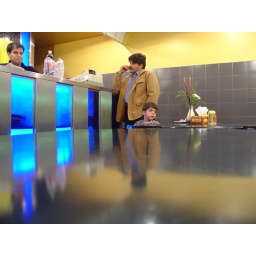
pizza Kaaj in isfahan(iran). father was in deep thought and young boy was awaiting for pizza.